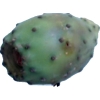
Label: cactus_fruit_green